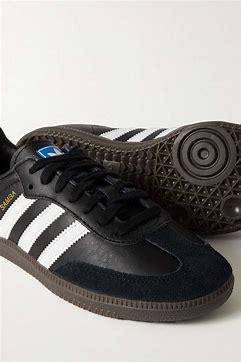
Brand: Adidas
Model: Samba OG